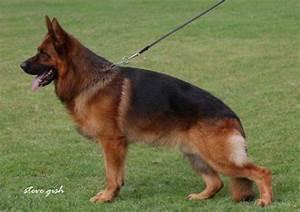
dog